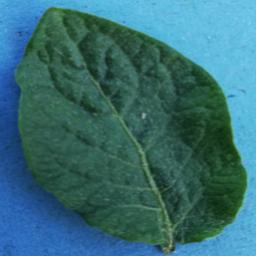
Etiqueta: Sana